Shackerstone railway station

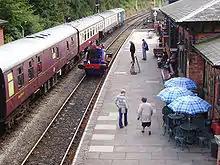
Shackerstone station looking south toward Market Bosworth

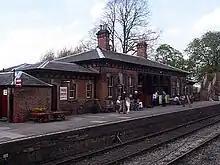
Shackerstone Station

The original intention was to site the station where it is today, but in response to a request from Lord Howe of Gopsall Hall, the Committee agreed to move it north of the junction and call it "Gopsall"; but soon altered their minds and moved it back to the junction. Land for this purpose was bought from Lord Howe, who in 1877, was allowed to plant trees along the approach road to the station. The station was designed by the Midland Railway company architect John Holloway Sanders.